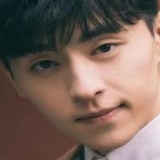
diễn viên Đặng Luân